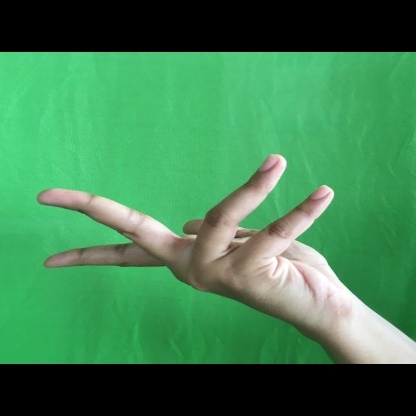
Mudra: Alapadmam